Hinrich Lichtenstein

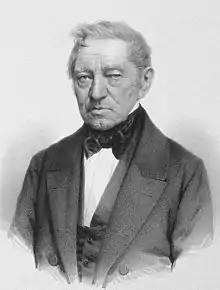

Martin H[e]inrich Carl Lichtenstein (10 January 1780 – 2 September 1857) was a German physician, explorer, botanist and zoologist. He explored parts of southern Africa and collected natural history specimens extensively and many new species were described from his collections by European scientists.